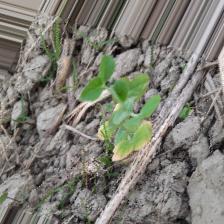
Label: Lentil Rust